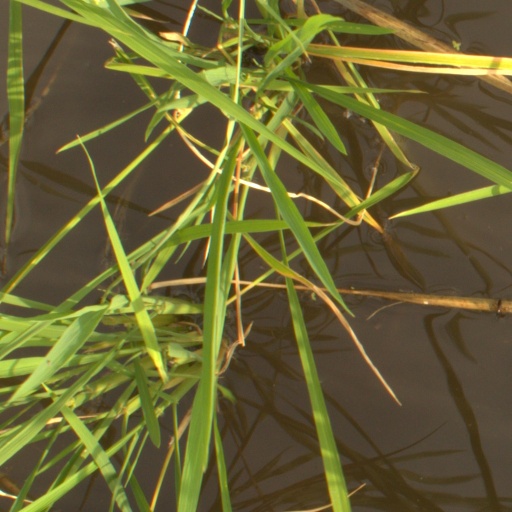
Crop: rice